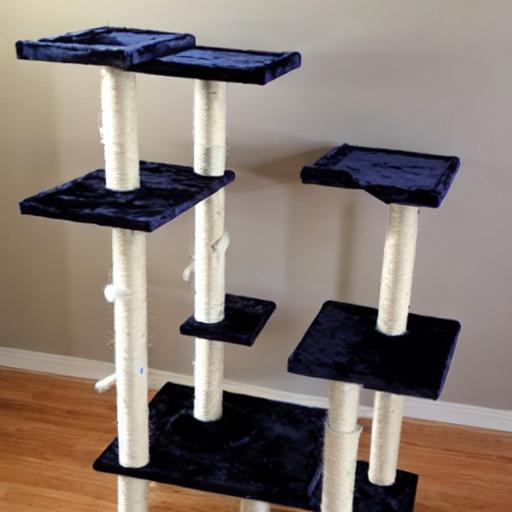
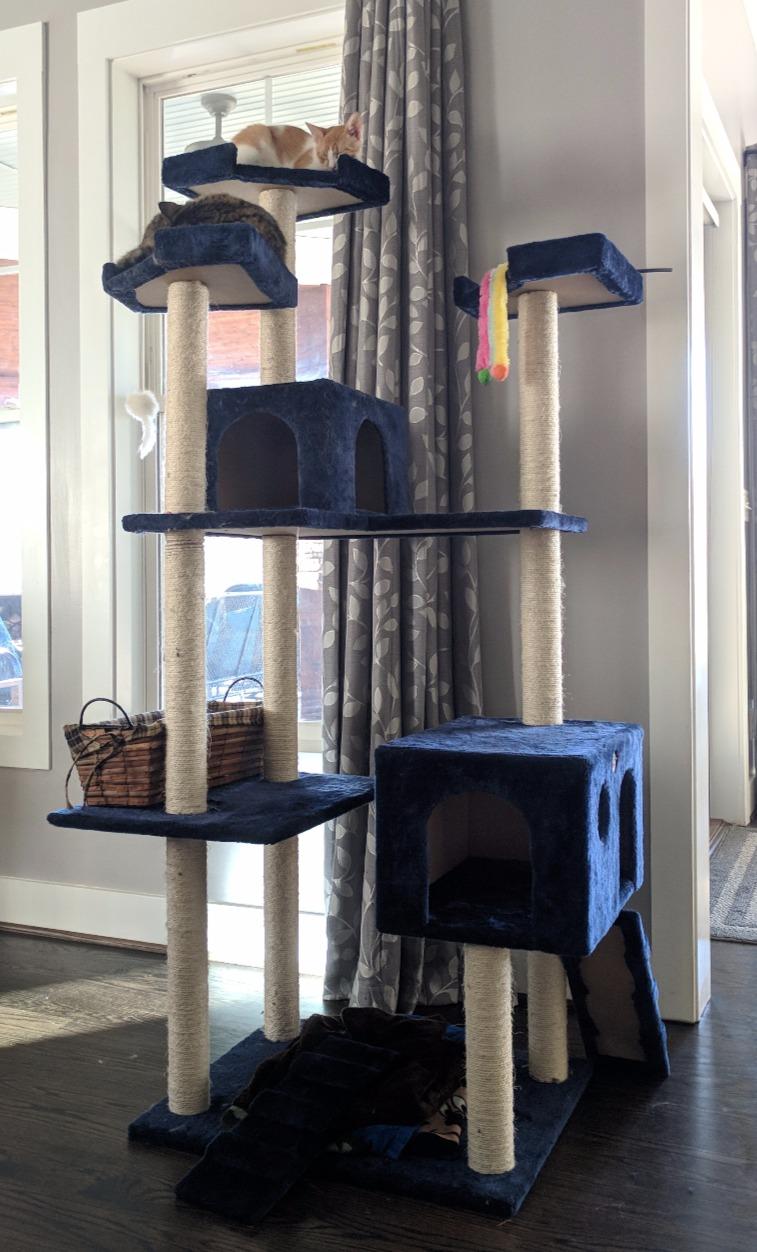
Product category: items_cat tree
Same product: no